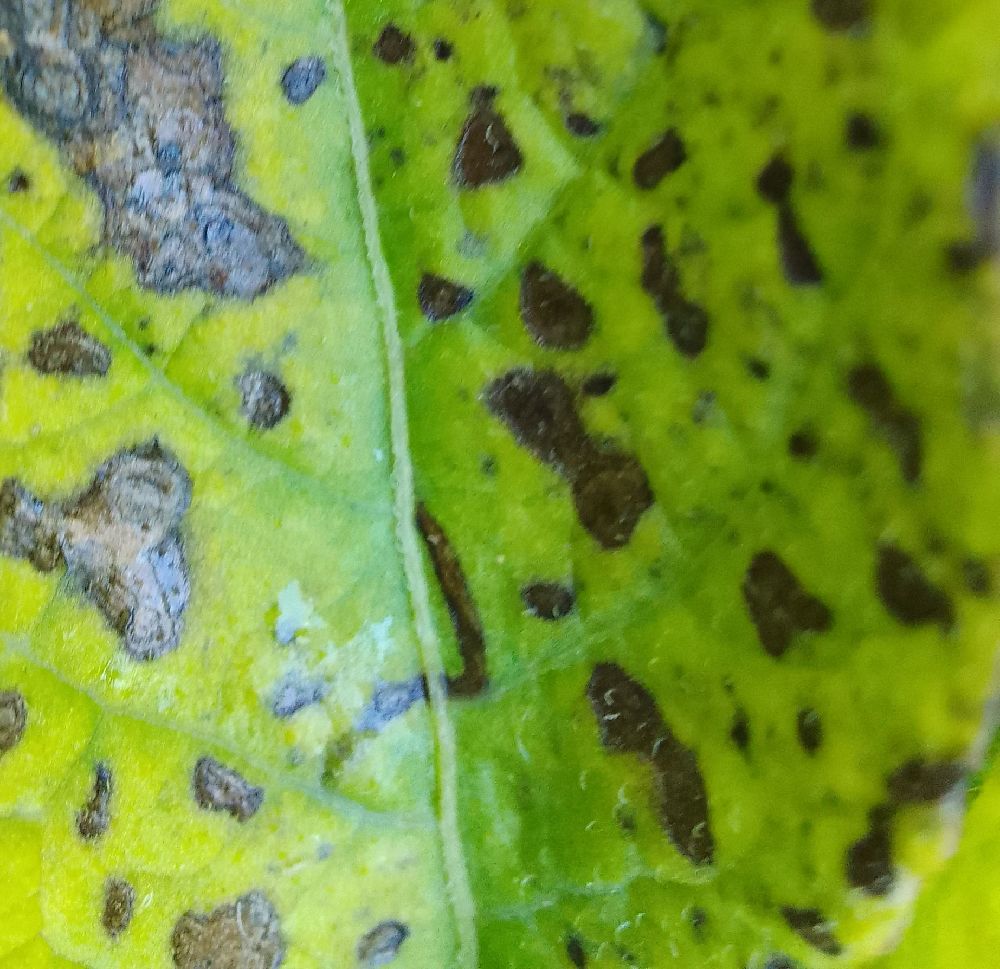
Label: Early blight